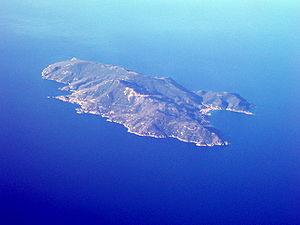
L’île de Giglio est une île de l'archipel toscan en mer Tyrrhénienne constituée d'une seule commune italienne de même nom, rattachée à la province de Grosseto en Toscane.